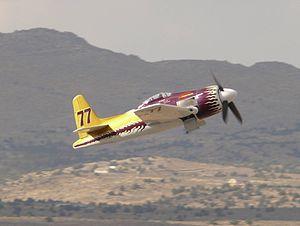
Rare Bear est un Grumman F8F Bearcat largement modifié qui a dominé les Reno Air Races pendant des décennies. L'une des principales modifications apportées est l'installation d'un puissant moteur Wright R-3350 à la place du Pratt & Whitney R-2800 d'origine.